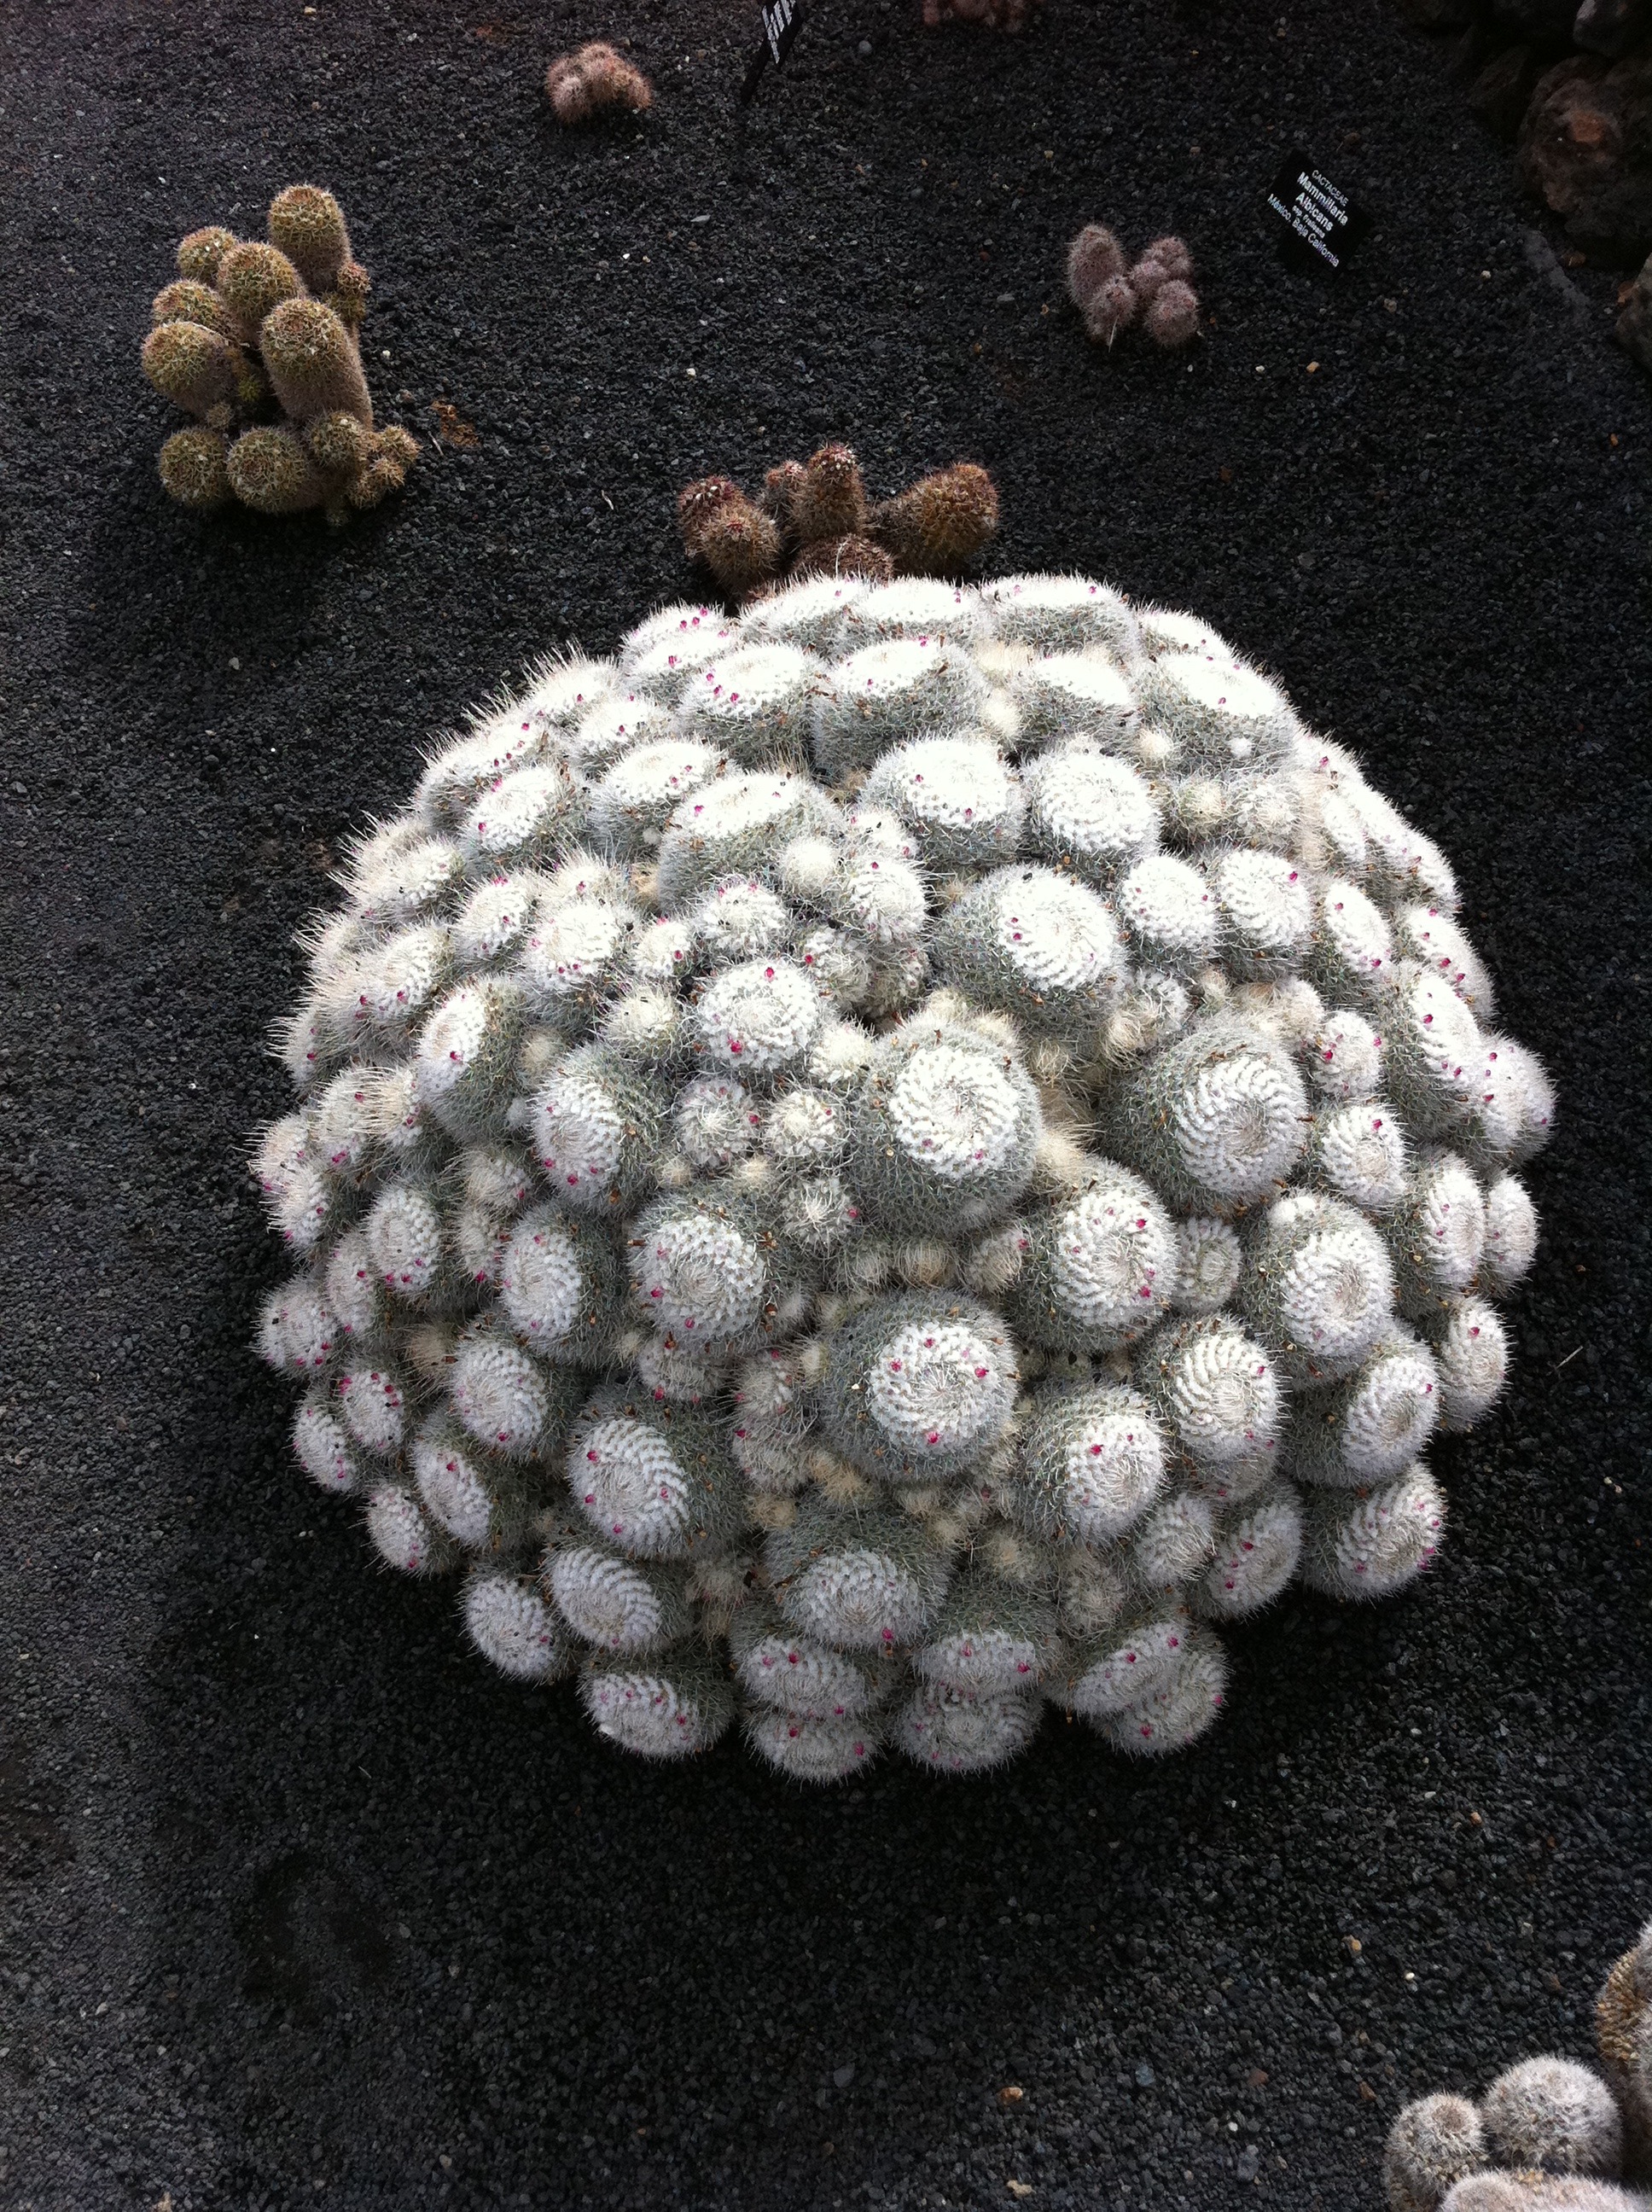
rock, cactus, flower, pattern, pebble, bead, material, coral, crochet, art, fuerteventura, manrique cactus garden